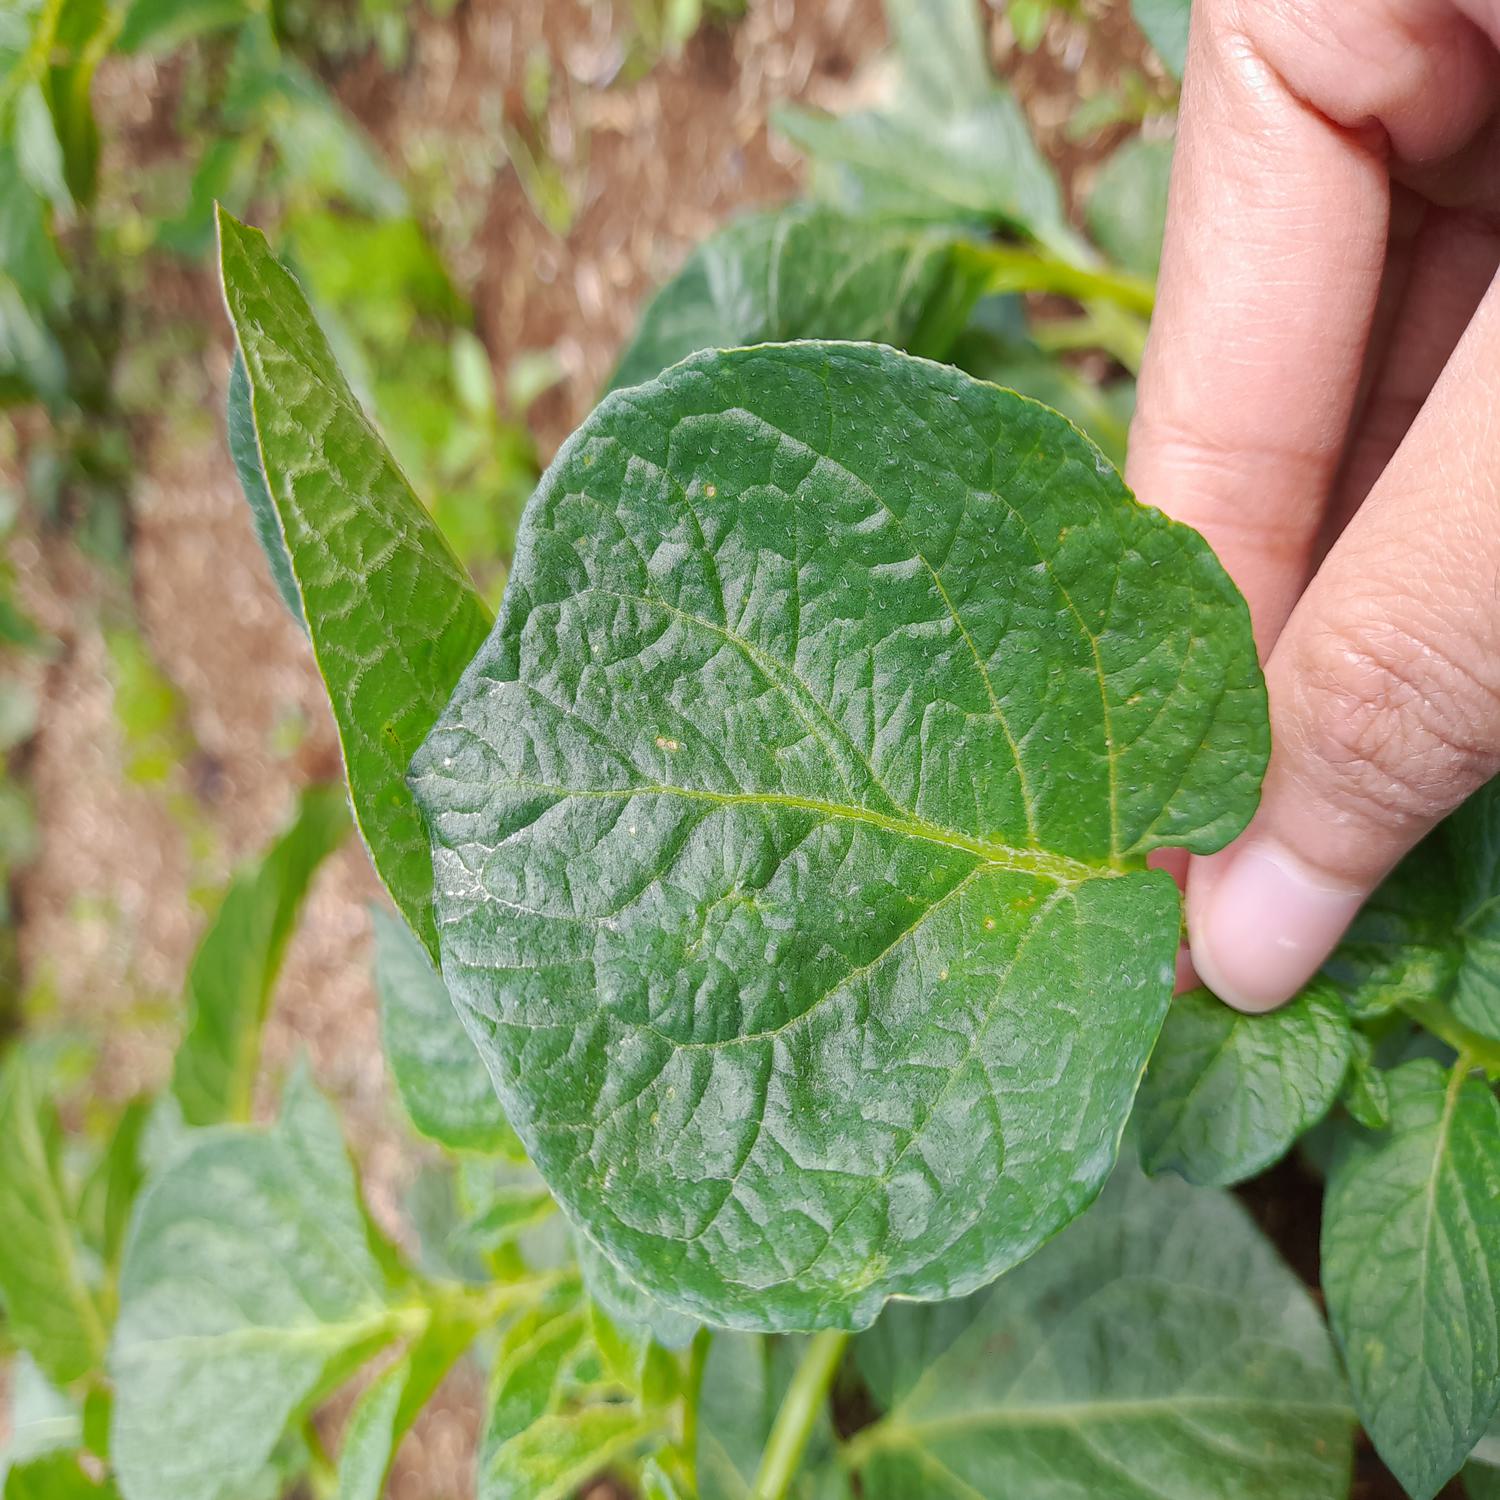
Label: Virus